Fokker M 10

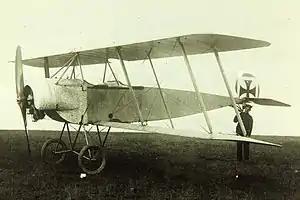
M.10Z

The Fokker M 10 was a two-seater reconnaissance / trainer biplane with single-bay wings equipped with wing-warping controls for roll, powered by a 7-cylinder 80 hp Oberursel U.0 engine. Several M 10 aircraft were purchased by the Imperial and Royal Aviation Troops of Austro Hungary.